Harry Fraser (director)

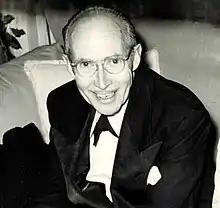
Fraser in 1930

Harry L. Fraser (31 March 1889 – 8 April 1974) was an American film director and screenplay writer.